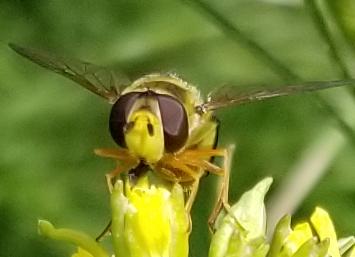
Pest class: predators